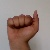
The image shows a hand gesture representing the letter 'A' in Indian Sign Language.